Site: brandenburg
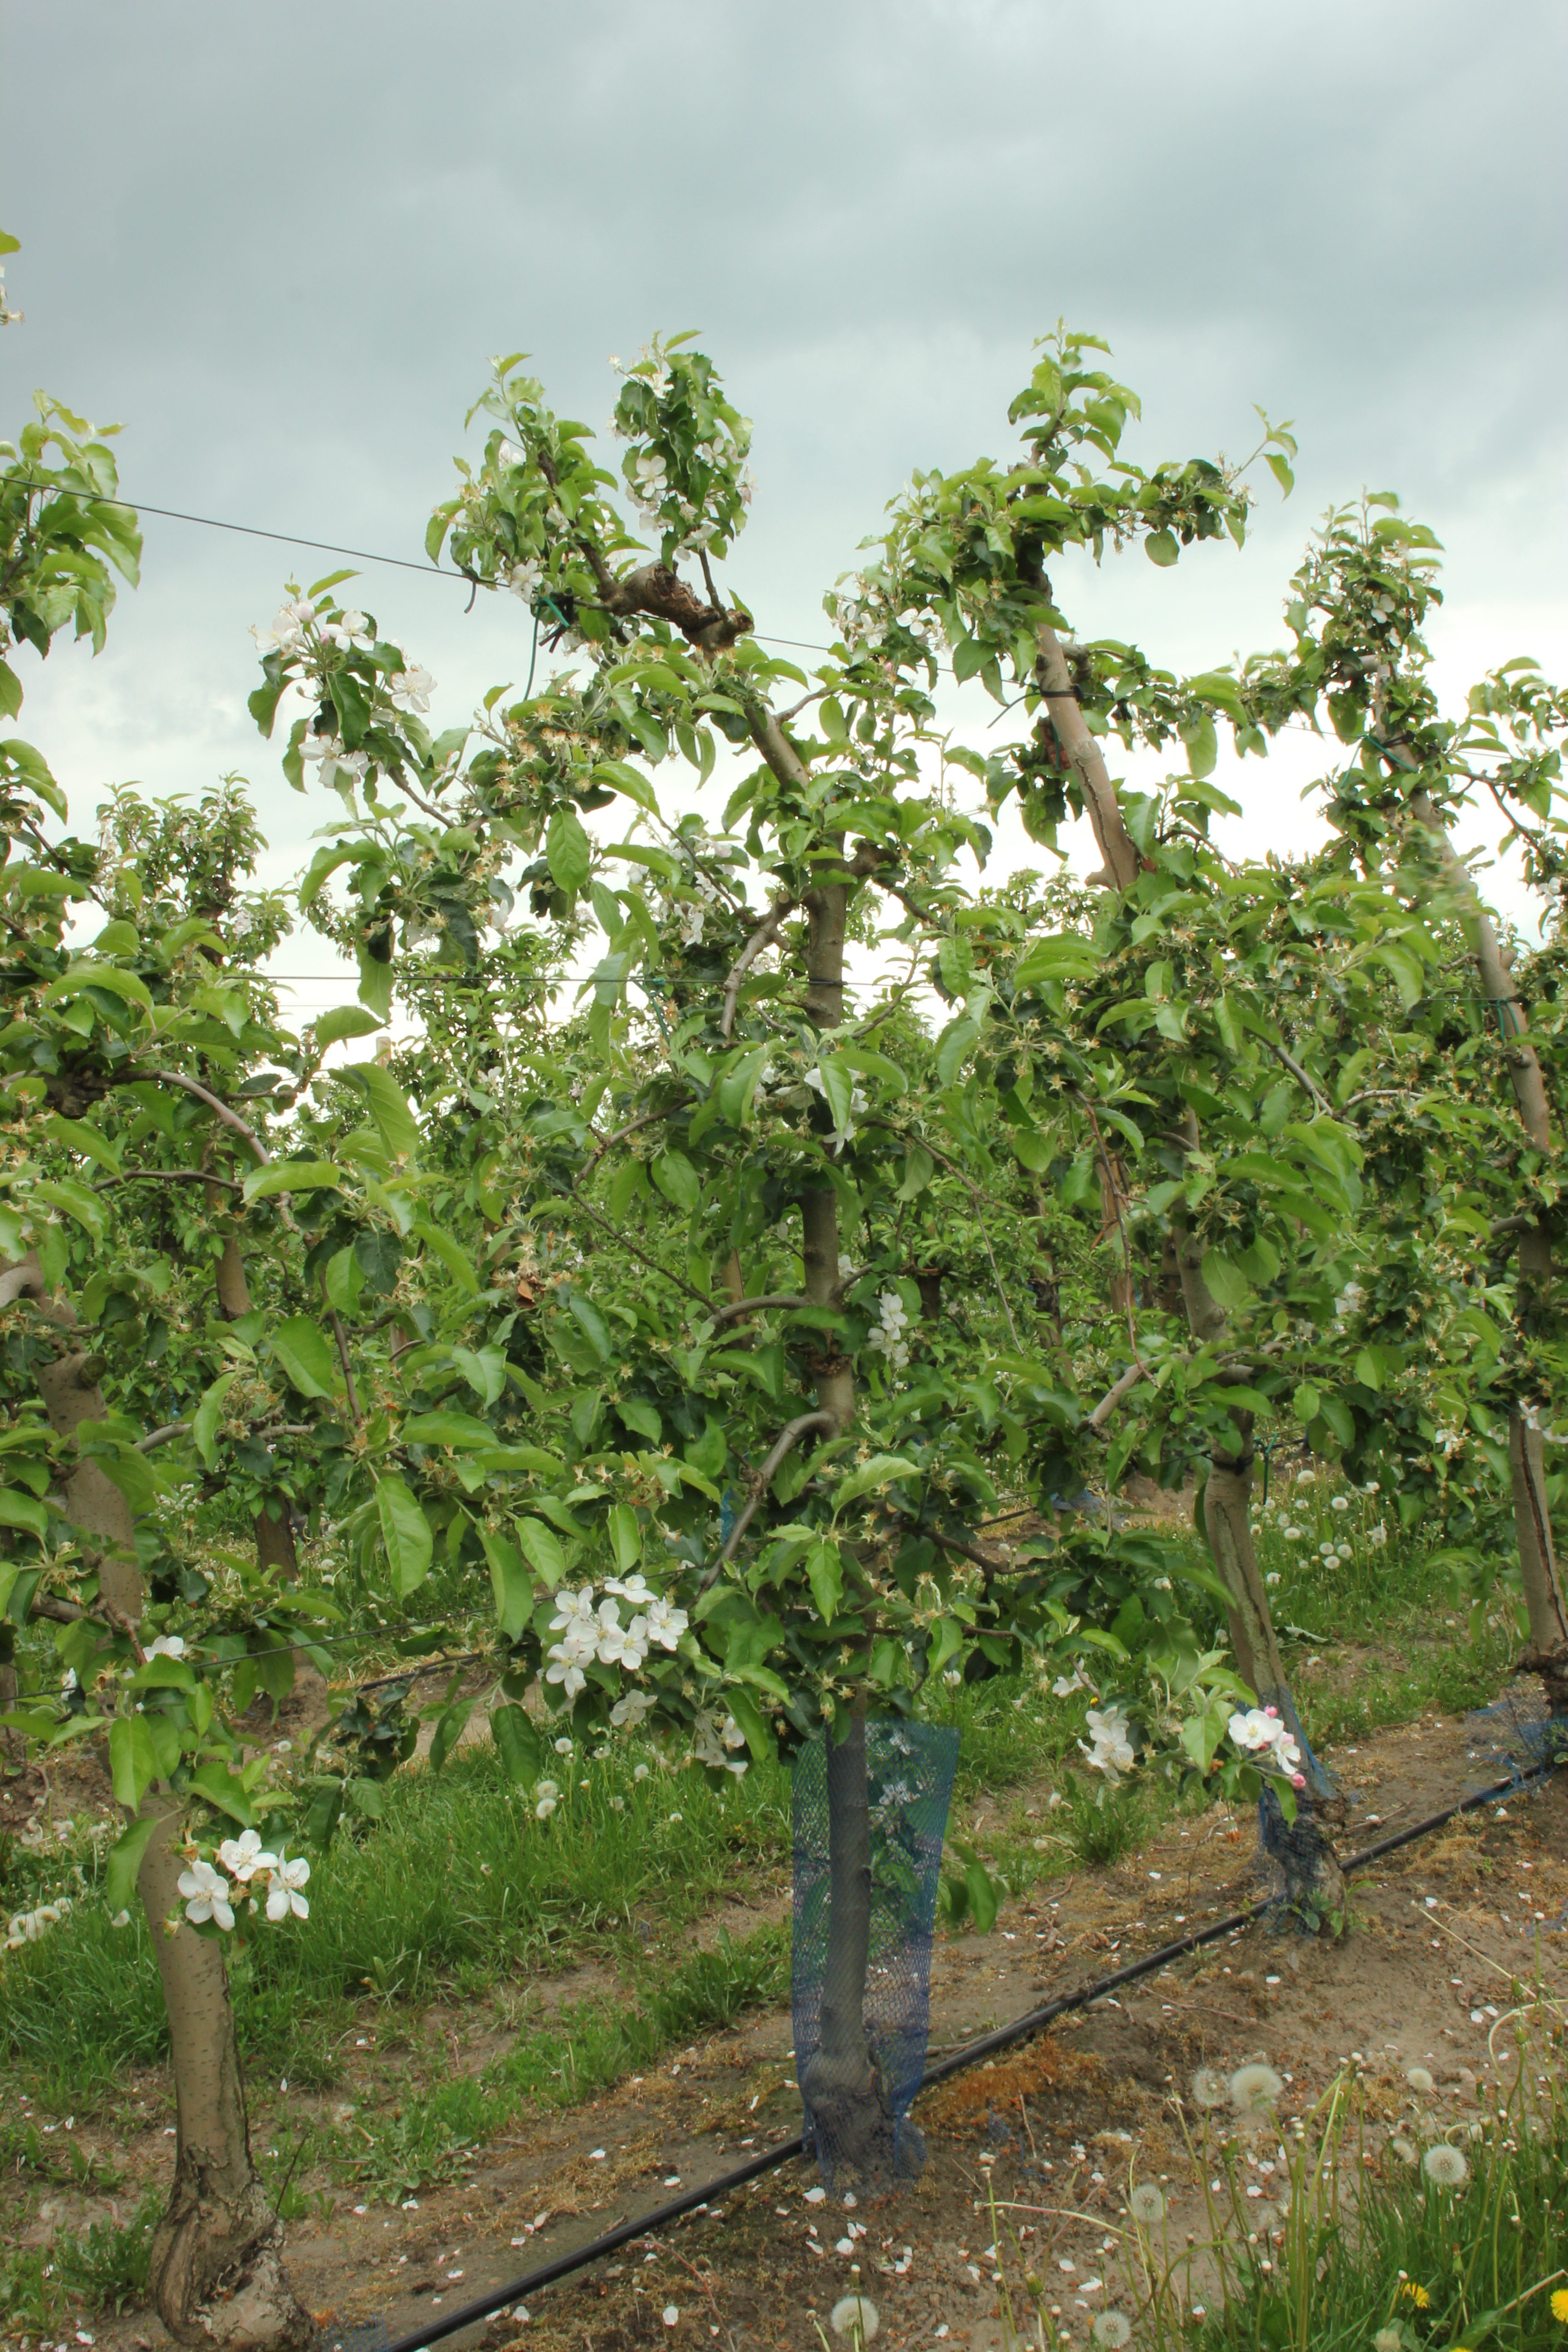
Growth stage (BBCH 67): Flowering